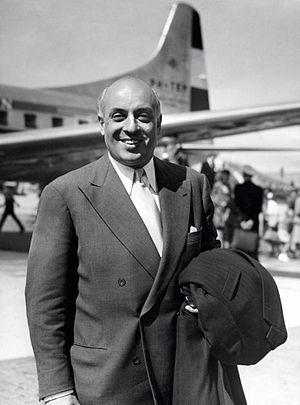
Ray Ventura (1908-1979). Chef d'orchestre, compositeur et acteur français le 12 août 1950 à son arrivée à l'aéroport national des Pays-Bas.
Raymond Ventura, dit Ray Ventura, né le 16 avril 1908 à Paris et mort le 29 mars 1979 à Palma de Majorque, est un compositeur français, également arrangeur musical, chef d'orchestre, éditeur de musique et producteur de cinéma, célèbre pour son orchestre à sketches et ses spectacles avec ses « Collégiens ».